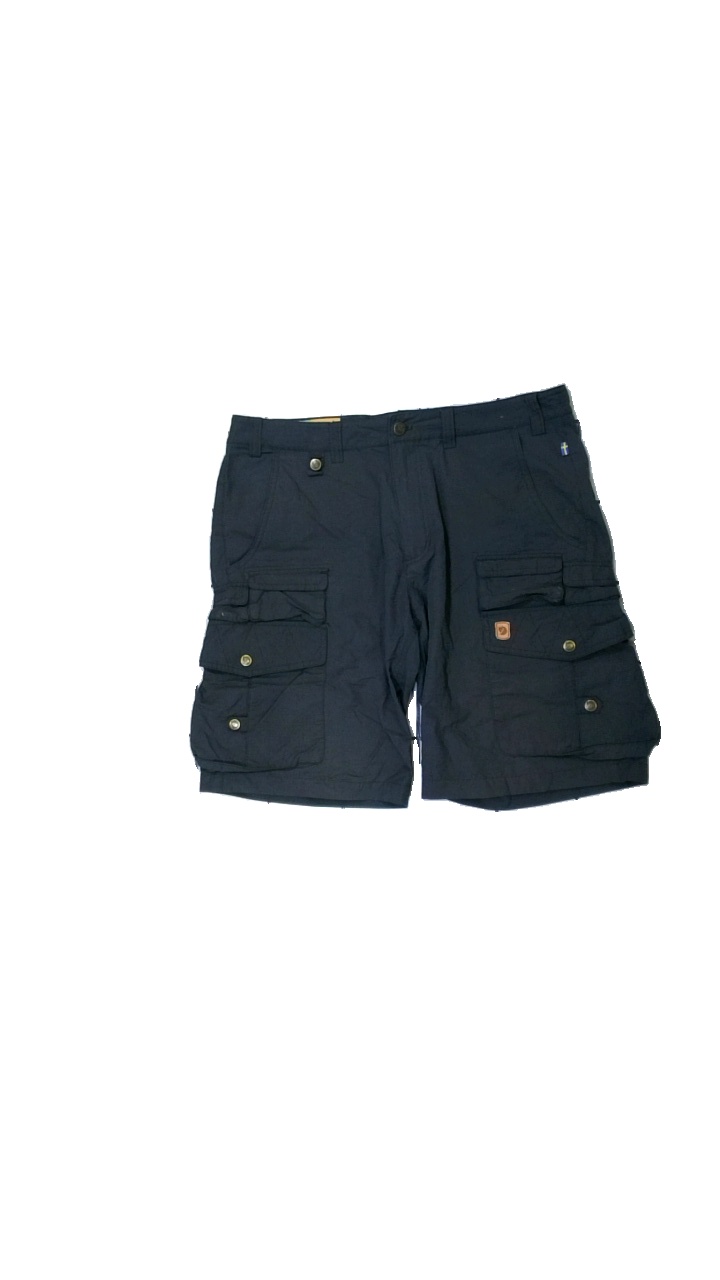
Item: Shorts (Ladies)
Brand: Fjällräven
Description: Blue shorts from Fjällräven, size 50. Poor condition.
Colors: Blue
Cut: Regular
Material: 100% nylo
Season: Summer
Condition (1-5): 2
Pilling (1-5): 5
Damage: stains
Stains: Minor
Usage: Recycle
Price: <50